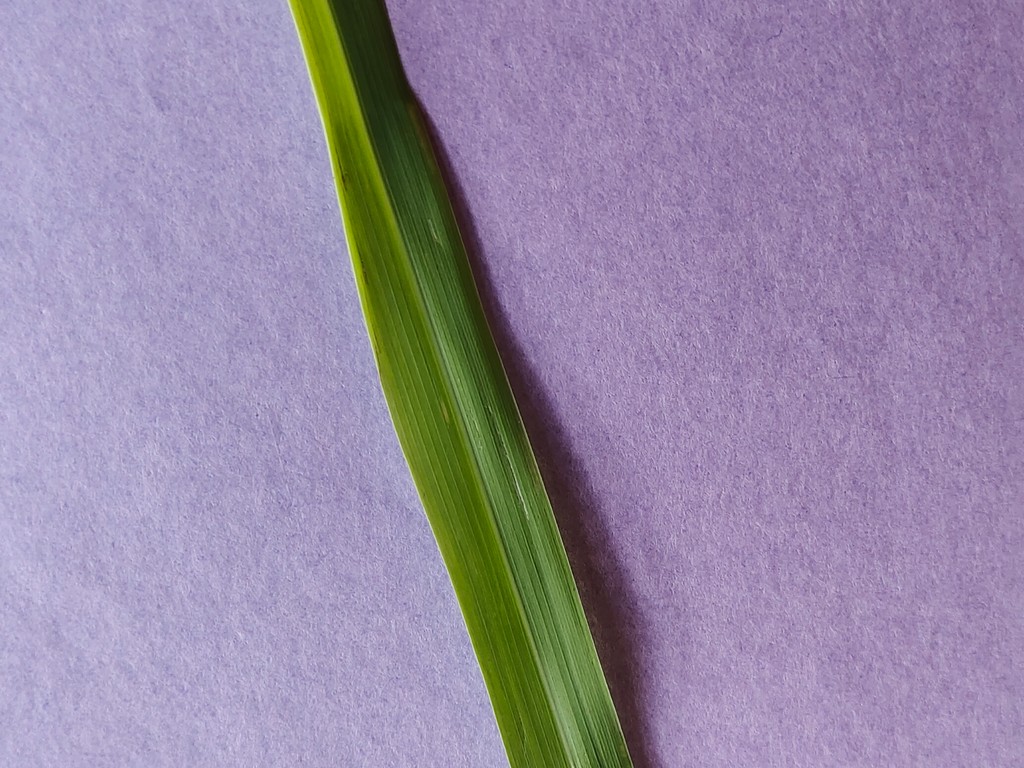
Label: Healthy